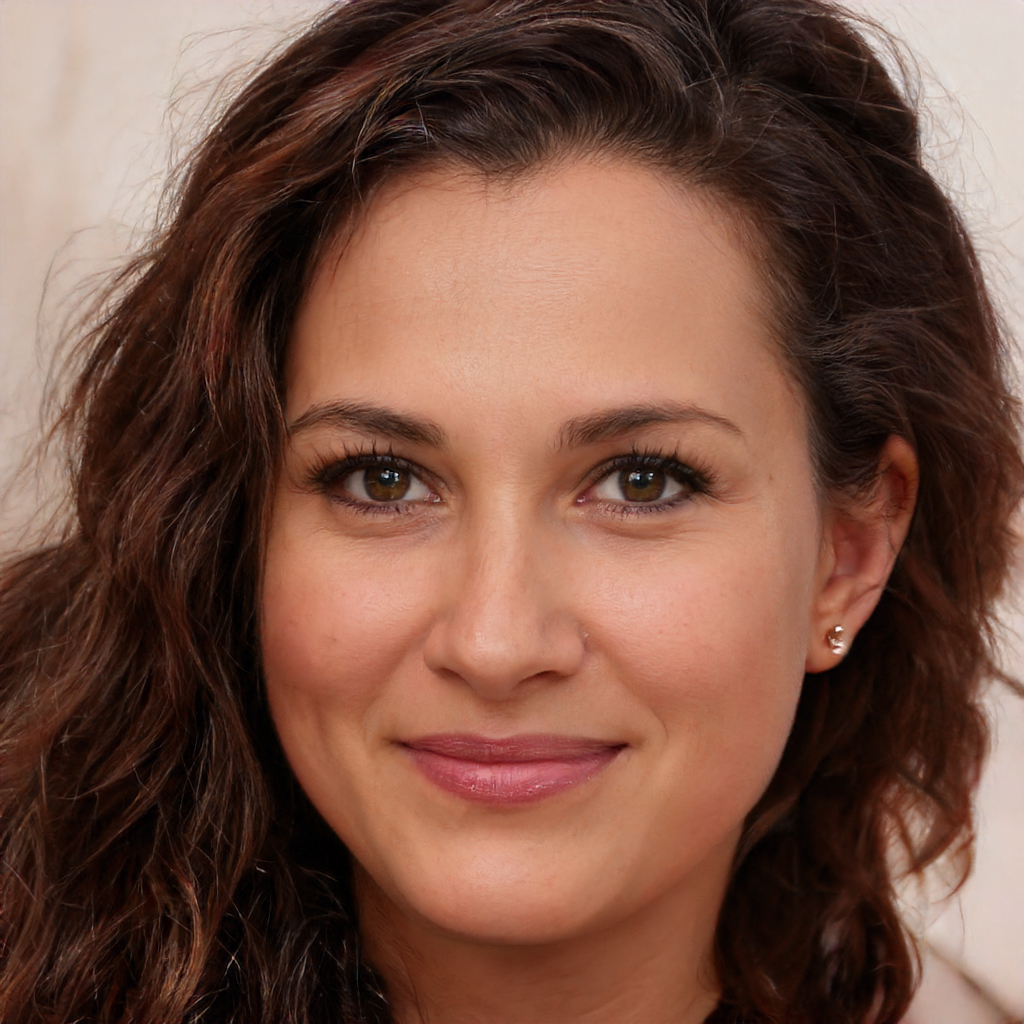
Label: Colored